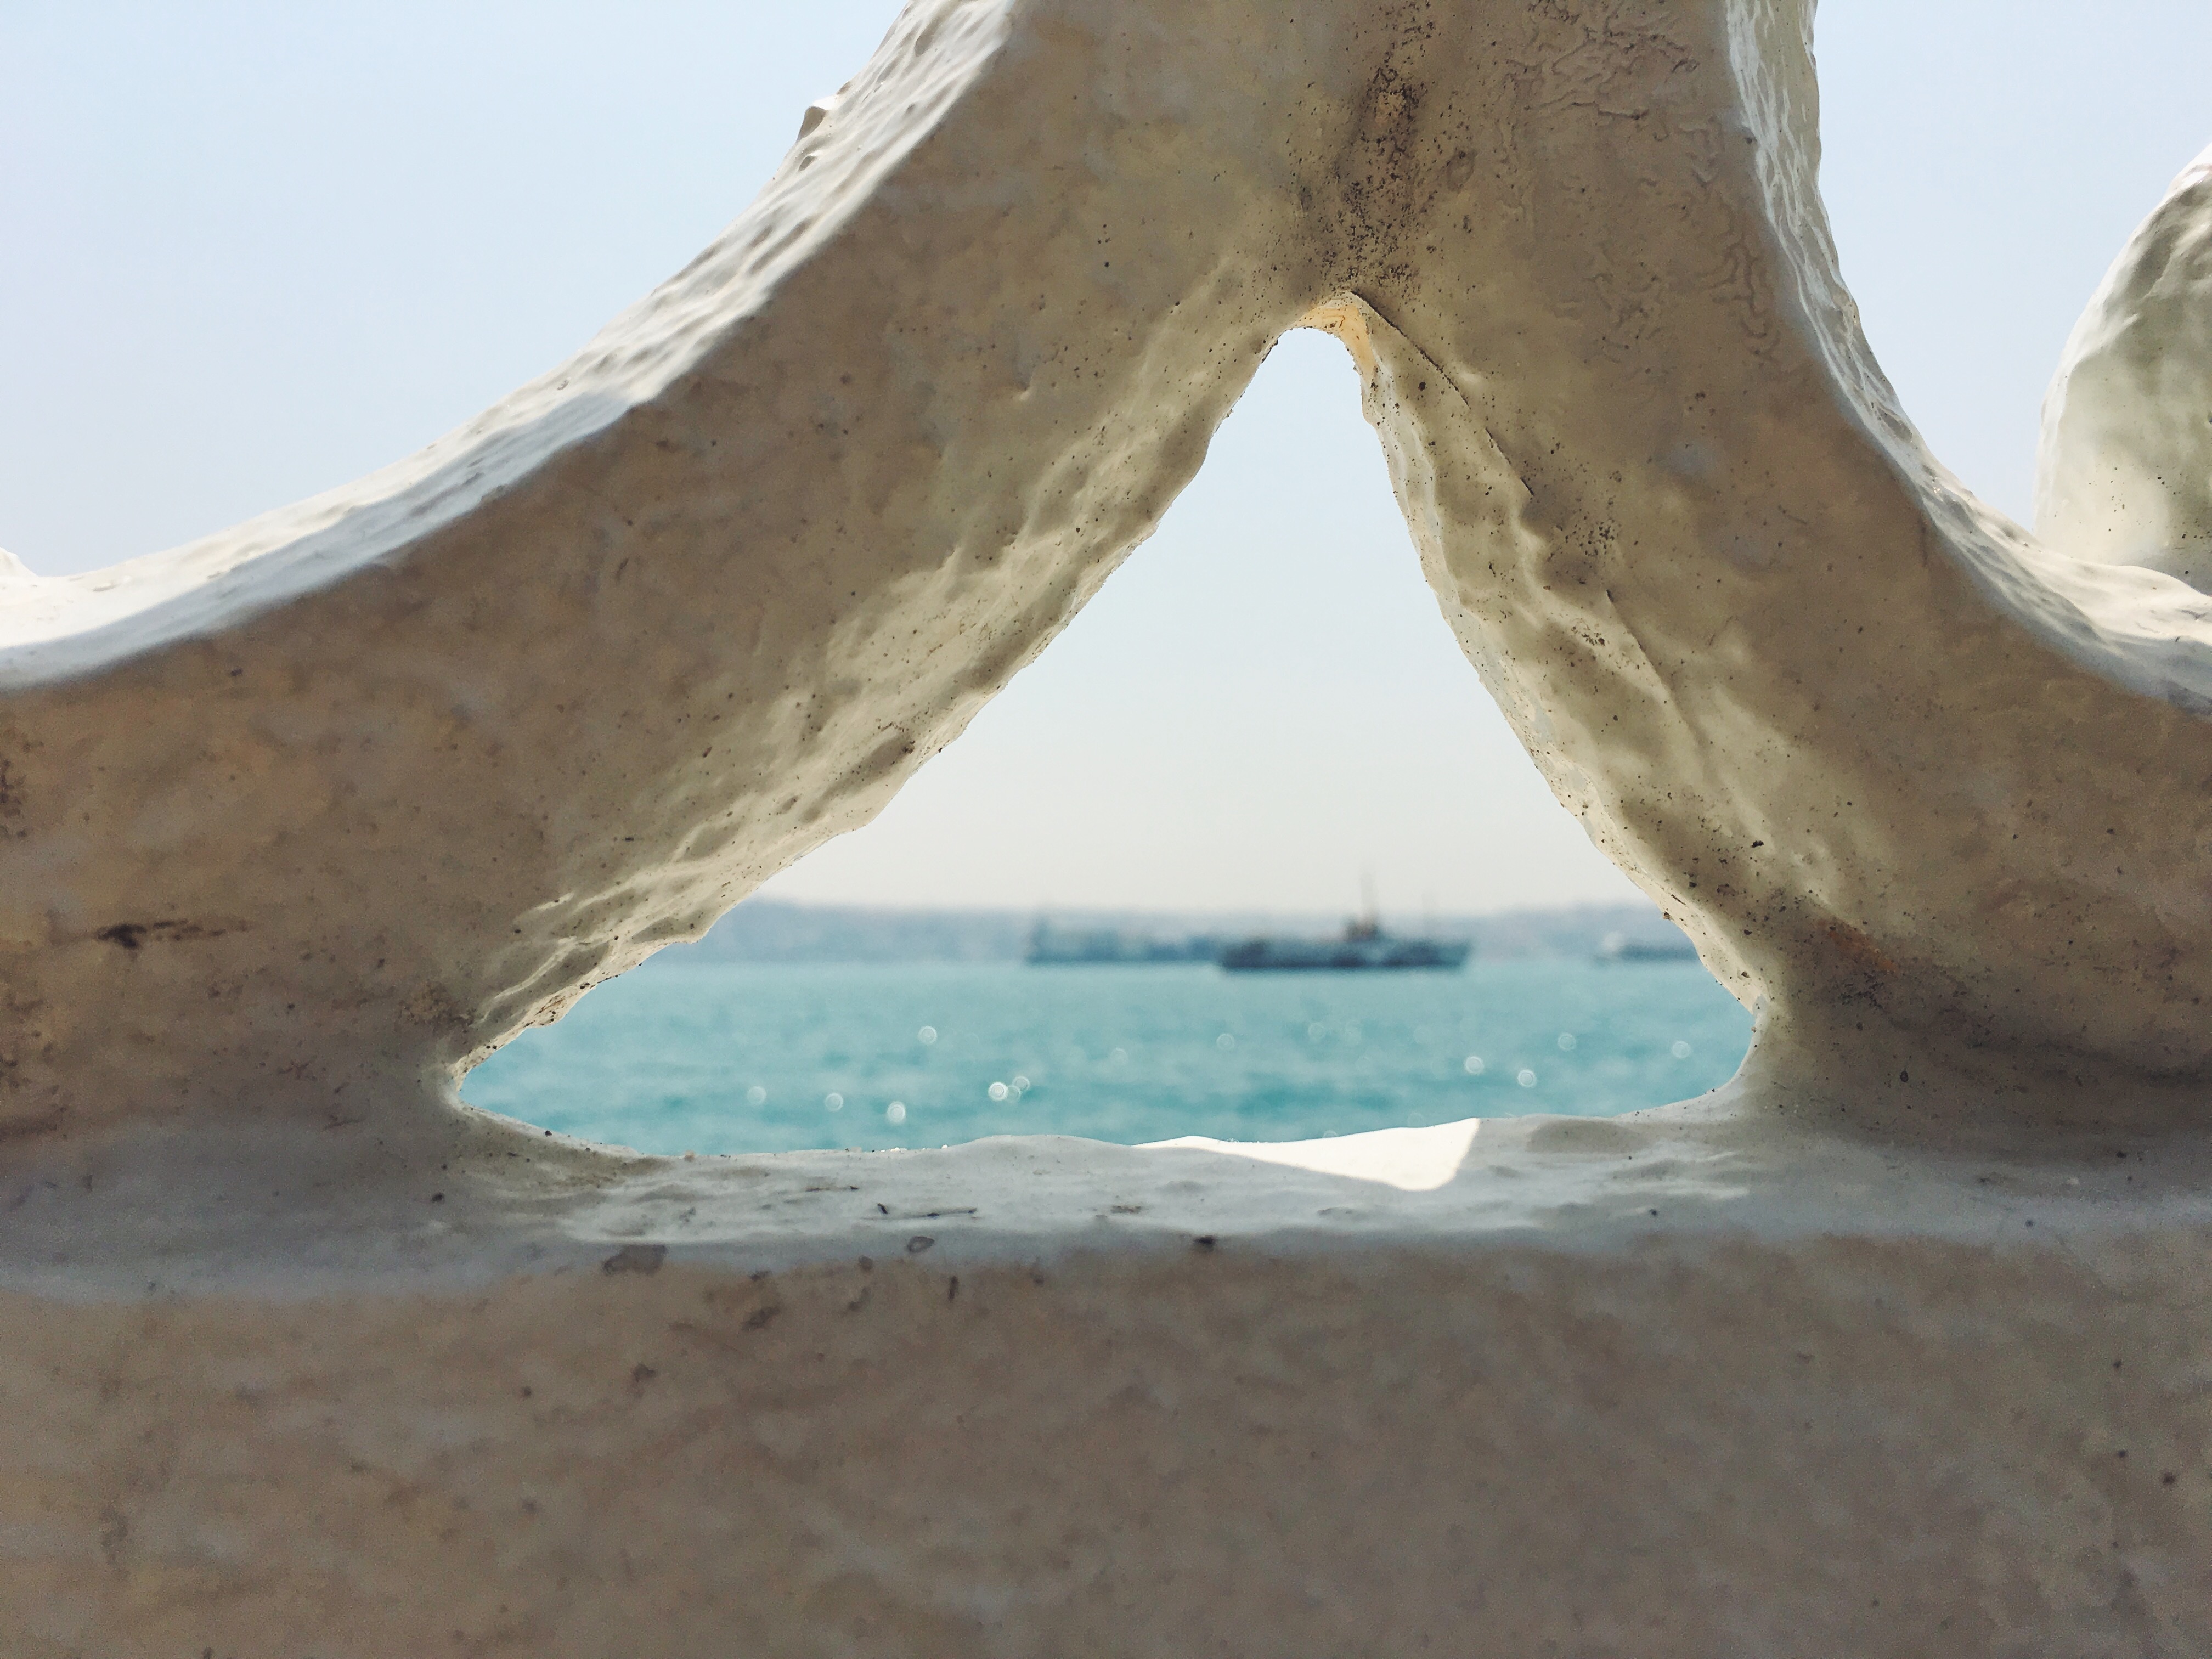
beach, sea, coast, water, sand, rock, ocean, wave, vacation, blue